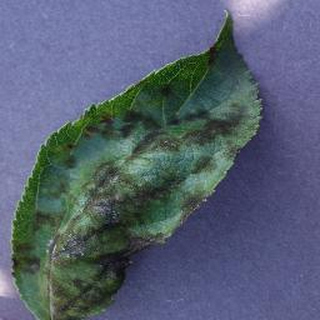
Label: apple_apple_scab